Independent Labour Party

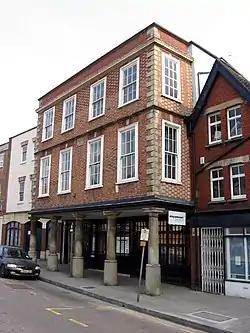
Kingsley Hall, Bristol headquarters of the ILP in the early 20th century

The Independent Labour Party (ILP) was a British political party of the left, established in 1893 at a conference in Bradford, after local and national dissatisfaction with the Liberals' apparent reluctance to endorse working-class candidates. A sitting independent MP and prominent union organiser, Keir Hardie, became its first chairman.